Linn County Courthouse (Iowa)

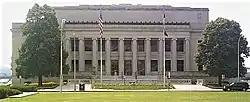

The Linn County Courthouse is located on May's Island in the middle of the Cedar River in Cedar Rapids, Iowa, United States. It, along with the Veterans Memorial Building and two other buildings, is a contributing property to the May's Island Historic District that was listed on the National Register of Historic Places in 1978. The courthouse is the third building the county has used for court functions and county administration.